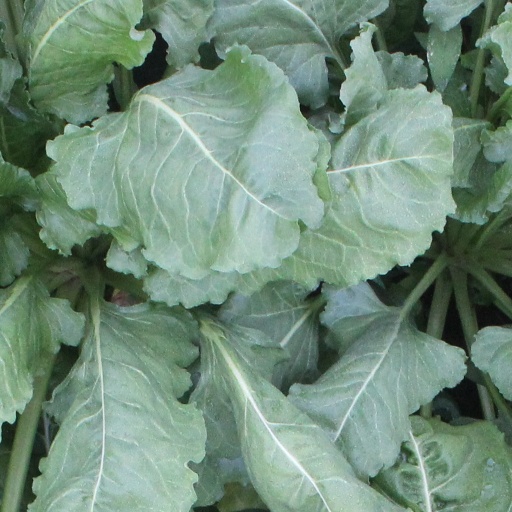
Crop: sugar beet